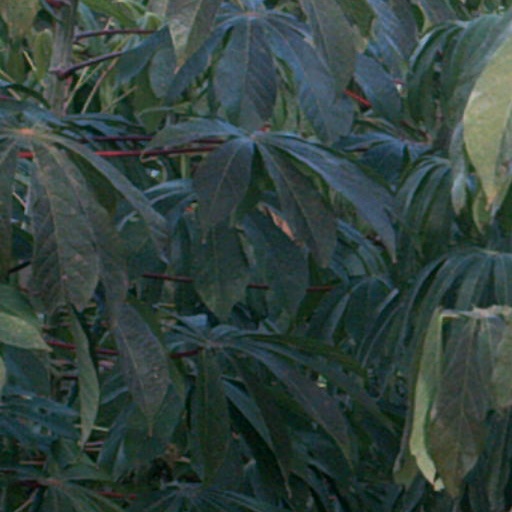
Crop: cassava